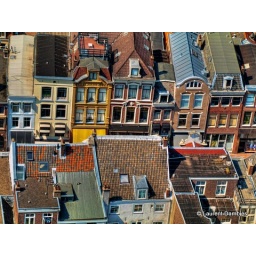
Areal view of the colorful Utrecht city in the Netherlands from the Dom tower hdr processed